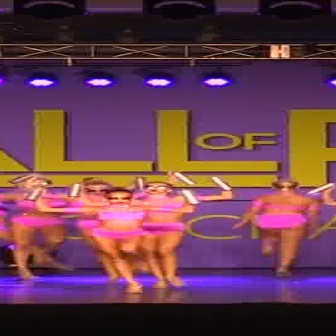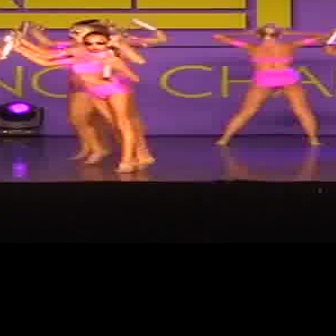
  Please identify the target specified by the bounding box [220,177,318,274] in the first image and locate it in the second image. Return the coordinates in [x_min,y_min,x_max,y_max] format.
Answer: [206,20,331,145]